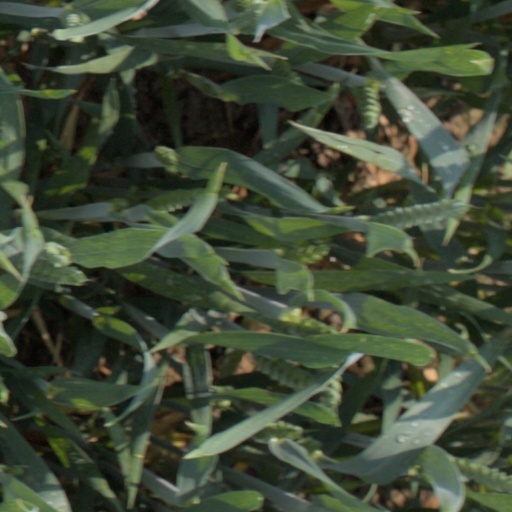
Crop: wheat